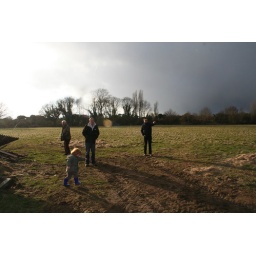
The clouds rolled in very fast over the field this afternoon